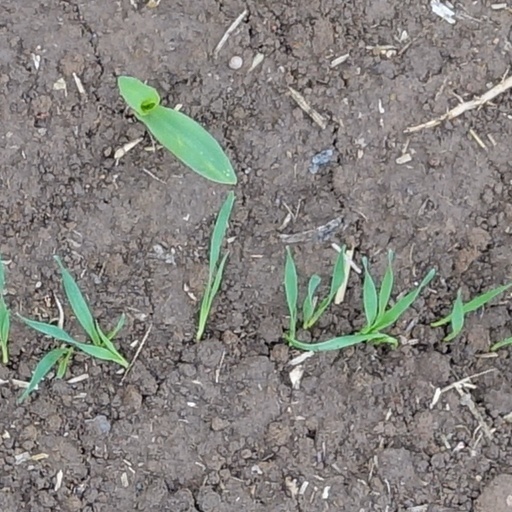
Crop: wheat